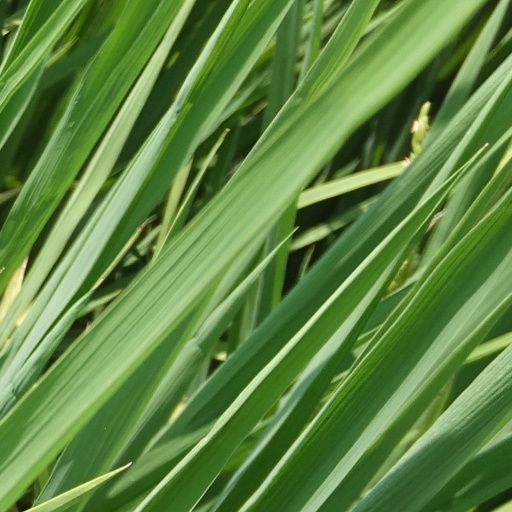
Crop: rice